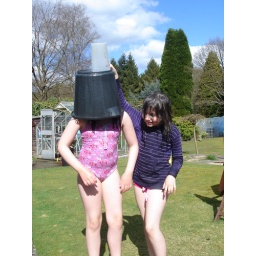
It was a lovely sunny day so the girls decided to have a water fight in the garden.